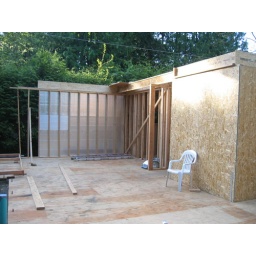
Standing in Living Room, looking east towards dining room and kitchen